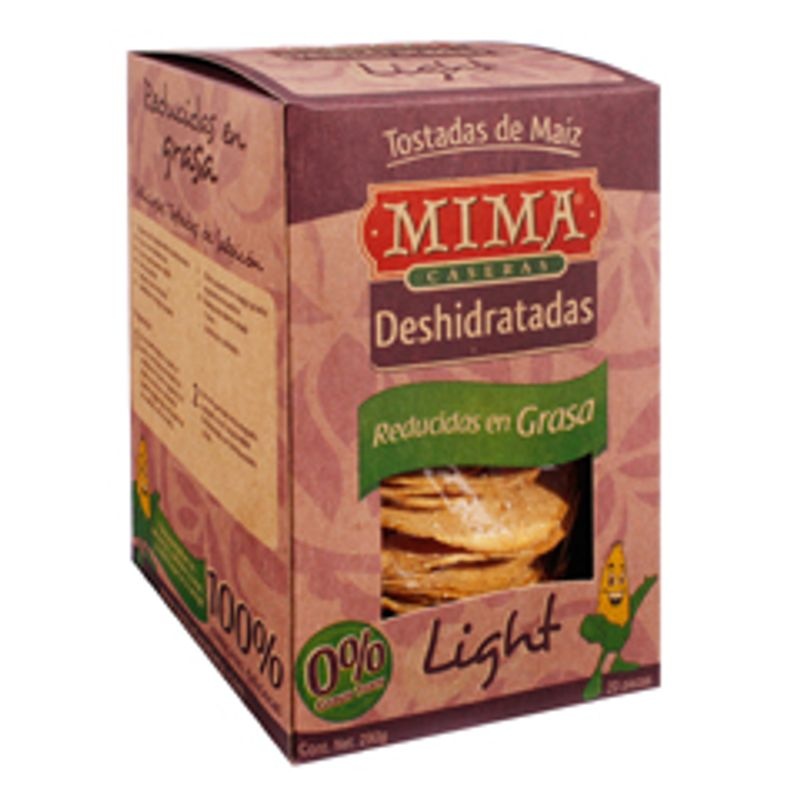
Mima Dehydrated Tostadas 10 oz
Experience the convenience of Mima Dehydrated Tostadas, a 10 oz pack of tostadas that offer the classic taste and crunch without the need for refrigeration. Perfect for creating quick, delicious meals anytime.
Brand: HEBMX
Category: Food, Beverages & Tobacco > Food Items > Bakery > Taco Shells & Tostadas